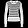
Label: Pullover